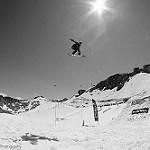
Label: B & W